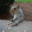
Label: squirrel